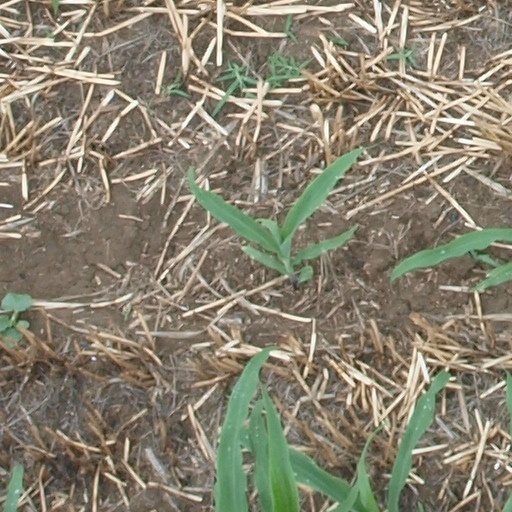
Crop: maize; corn